Sianowo

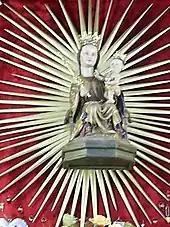
The Madonna of Sianowo, Queen of the Kashubs

Franciszek Grucza (1911–1993), was an outstanding priest, and translated the Gospels into the Kashubian language. His and many other testimonies led Chełmno Kazimierz Bishop Józef Kowalski to address a request (1965) to Pope Paul VI to crown the miraculous statue as the Queen of the Kashubes. The Pope agreed to this request and the coronation occurred on September 4, 1966. Many bishops and a great number of Kashubians assembled. From this time, veneration further grew. In 1987, Pope John Paul II christened Sianowo as an important place for Kashubian religious worship.